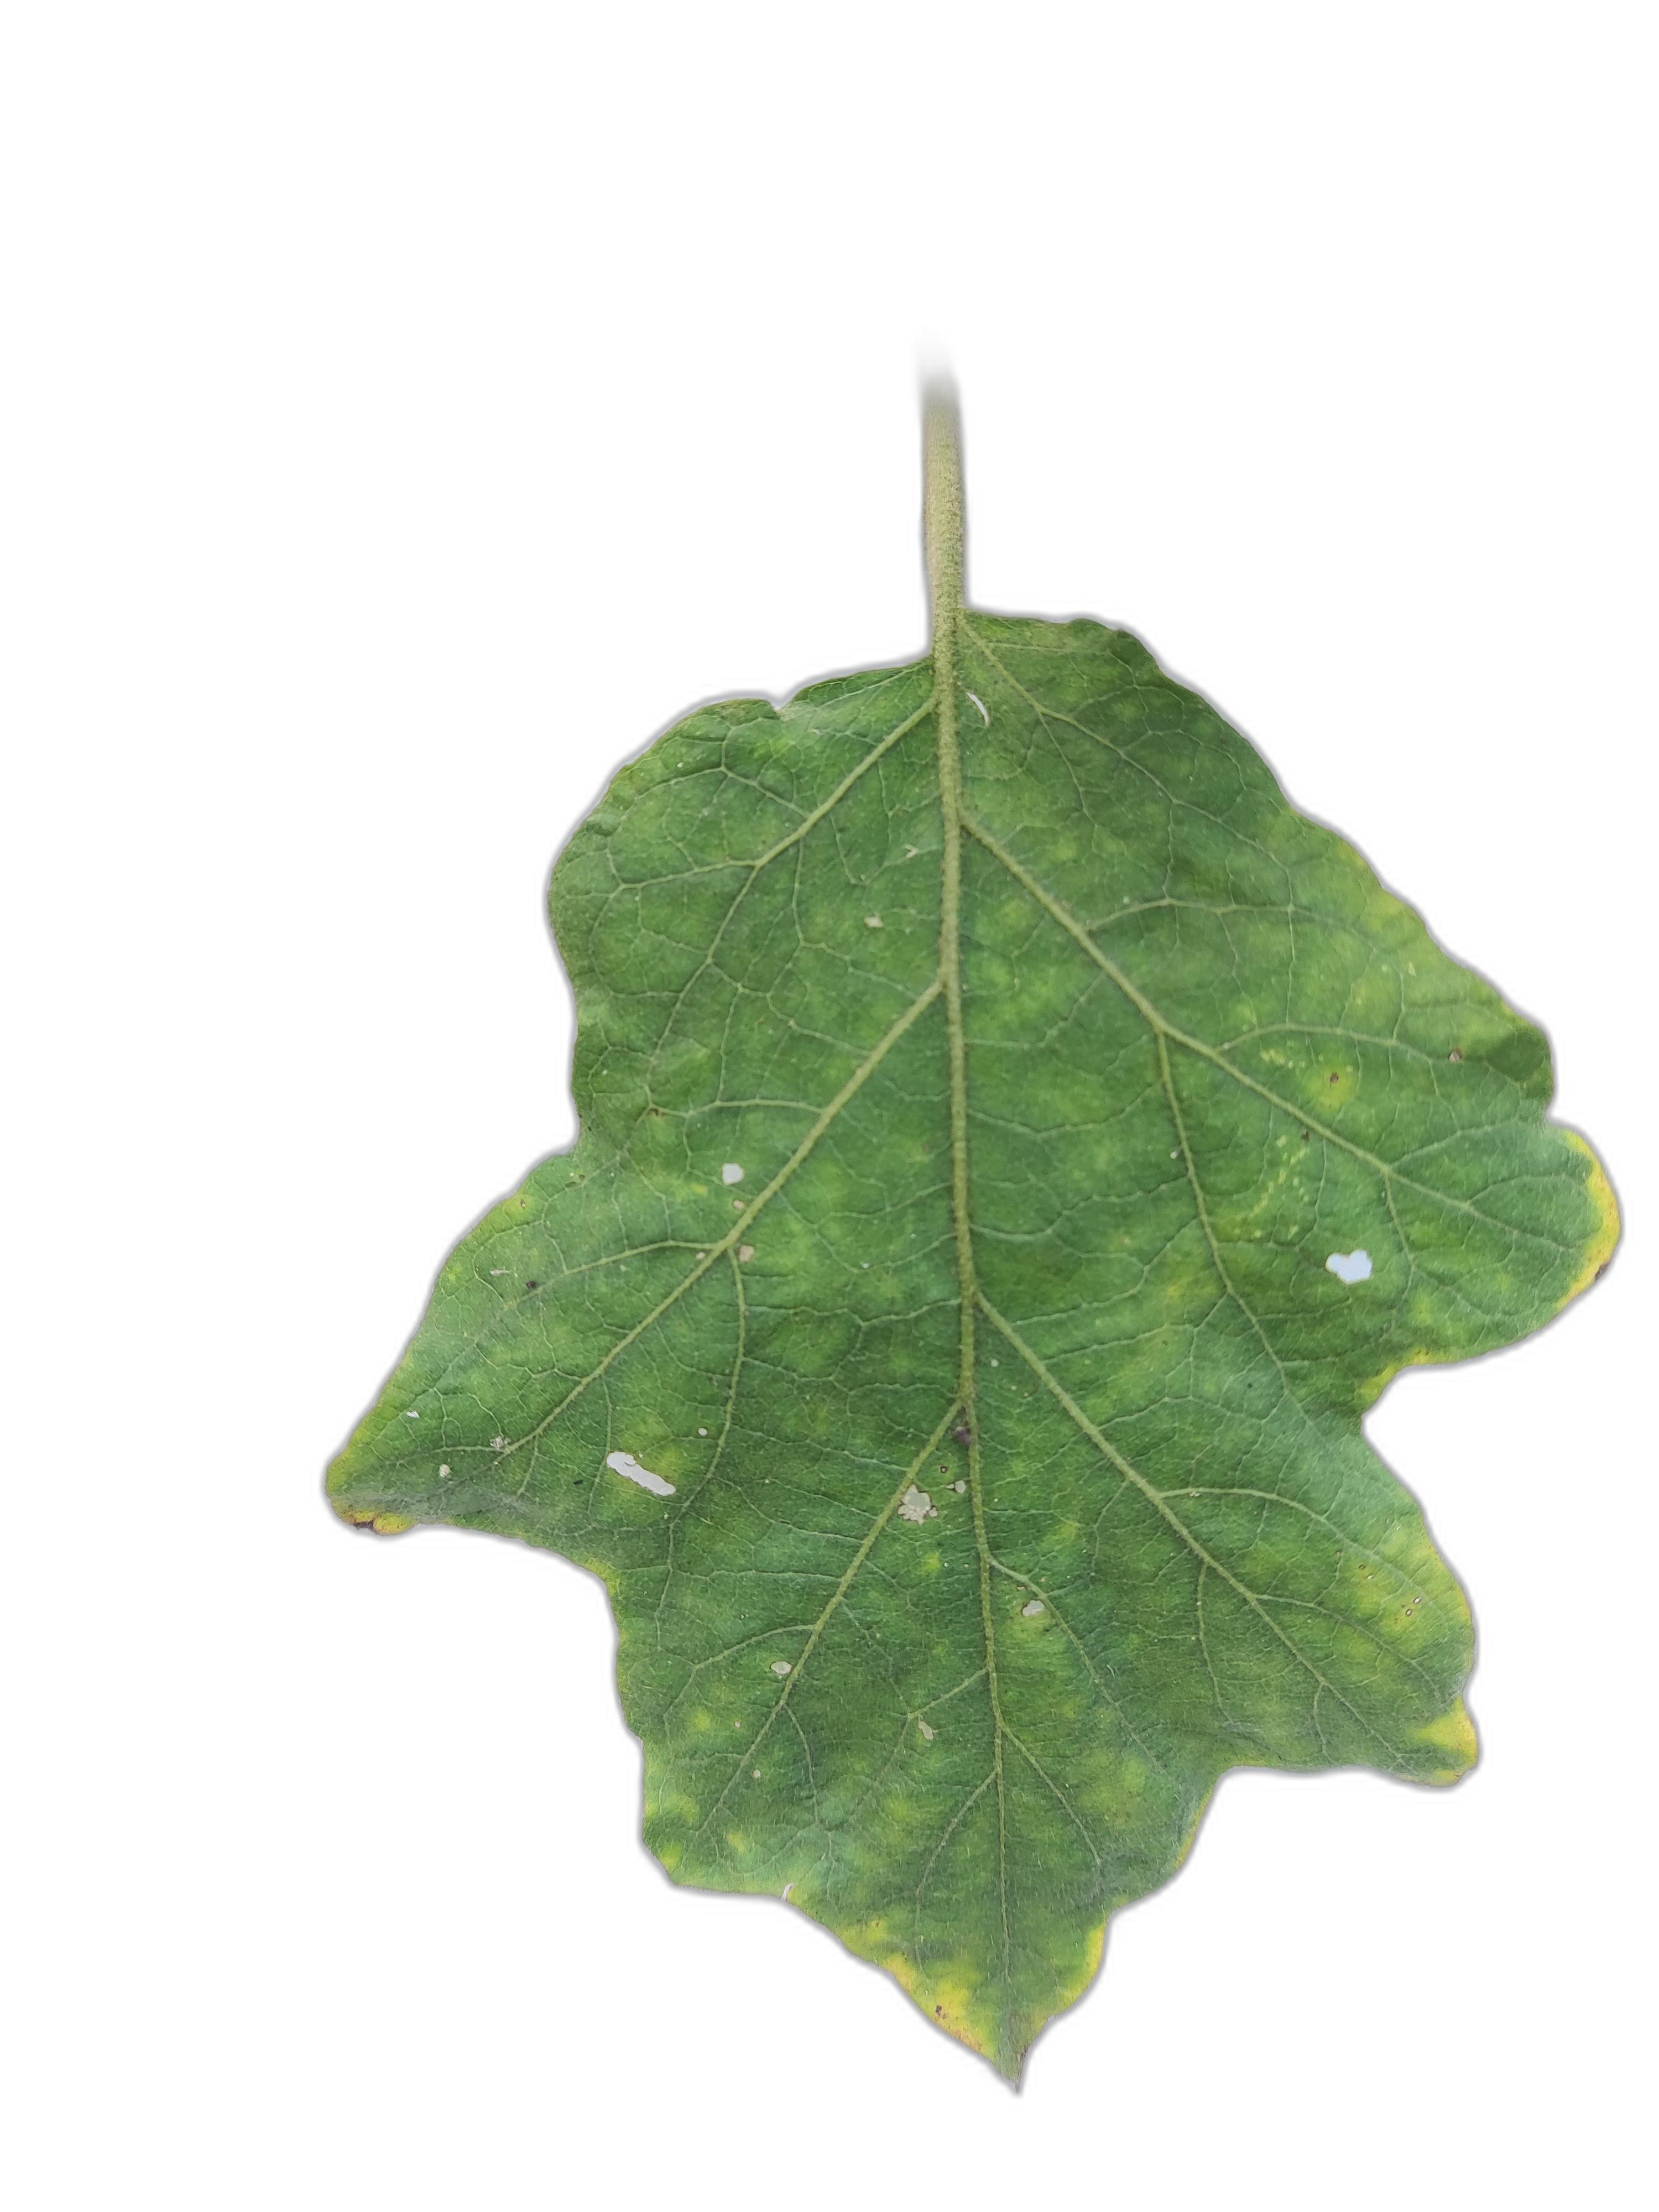
Label: Insect Pest Disease